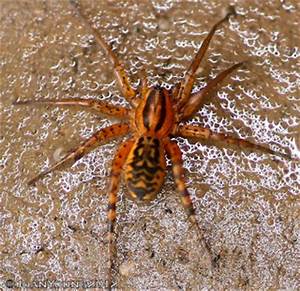
Label: spider